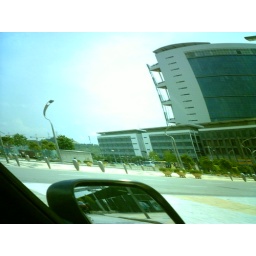
Distorted look of a building from my car in Putrajaya